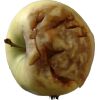
Label: Apple hit 1